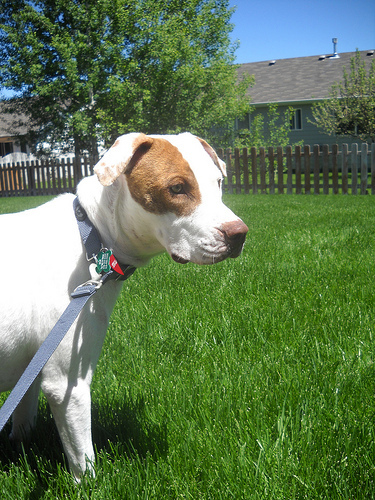
Breed: american bulldog